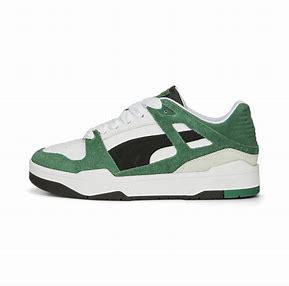
Brand: Puma
Model: Slipstream